Animals in the Ancient Near East

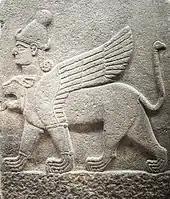
Chimera, bas-relief from Carchemish, 9th and 8th centuries BC, Museum of Anatolian Civilizations, Ankara.

Animals were exploited for the food products they could provide to humans. Meat consumption was occasional for most inhabitants of the ancient Near East and significantly less common compared to the consumption of plant-based foods. From the 4th millennium BC onward, meat primarily came from animal husbandry, with hunting becoming a much less significant source. The most commonly consumed meats were from sheep, but goats, cattle, pigs, and occasionally poultry were also eaten, along with hunted animals such as gazelles, deer, wild boars, and wild birds, as well as certain types of mice. Fish were also part of the diet of the ancient inhabitants of the Near East, alongside some crustaceans and turtles. Certain insects, such as locusts and grasshoppers, were also consumed, offering a valuable protein source. Meat could be eaten fresh, but to preserve it for longer periods, it needed to be salted, dried, or smoked. Fish and insects could also be prepared in sauces. Pork fat and the blood of certain animals were used in the preparation of specific dishes. Cattle and goats provided milk, which could be consumed directly or processed into butter, buttermilk, whey, or cheese—several varieties of which are known from ancient texts. Nomadic groups, traditionally involved in herding, likely had greater access to these products than the majority of sedentary populations. Eggs from both domesticated and wild birds were also eaten. Honey was a highly prized product. While animals were primarily consumed for nutritional purposes, they occasionally contributed to the preparation of medicinal products as well.